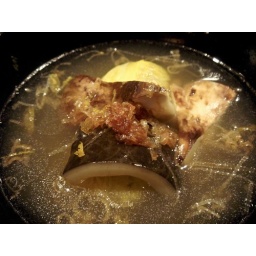
Soft-shelled turtle in minced balls(wrapped in a lettuce leaf) served with rice cake and matsutake